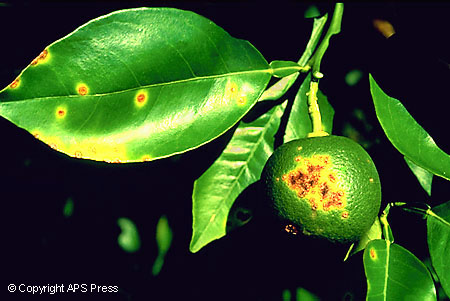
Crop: unknown
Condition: citrus_citrus_canker